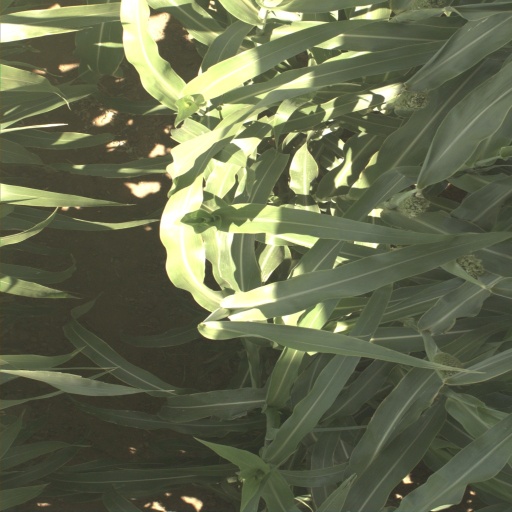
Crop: sorghum